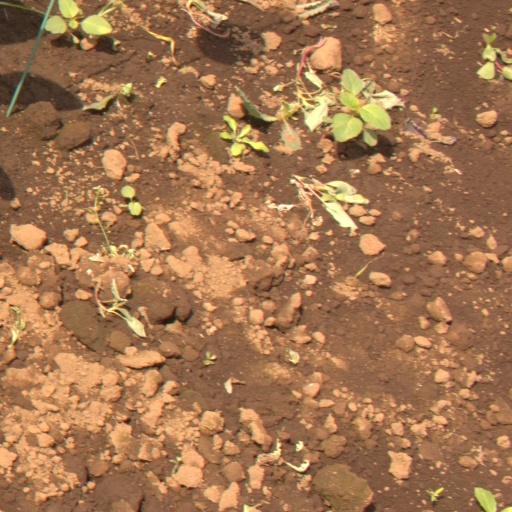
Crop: soybean